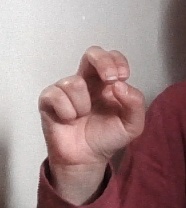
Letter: gaaf